Vintage Wine

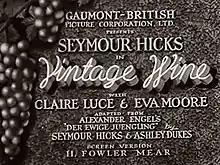
Opening title

Vintage Wine is a 1935 British comedy film directed by Henry Edwards and starring Seymour Hicks, Claire Luce, Eva Moore and Judy Gunn. The film was made at Julius Hagen's Twickenham Studios, but was released by Gaumont British Distributors which was the largest British film company at the time. The film was loosely based on a German play by Alexander Engels, which also formed the basis of the 1934 West End comedy by Ashley Dukes and Seymour Hicks.